La Tosca

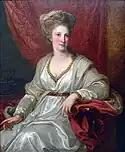
Queen Maria Carolina

Three minor characters in "La Tosca" are real historical figures: Queen Maria Carolina; Prince Diego Naselli, the Governor of Rome; and the composer, Giovanni Paisiello. However, their treatment in the play is not always historically accurate. On the day the play takes place, Queen Maria Carolina was actually on her way to Austria and staying in Livorno, not Rome. Paisiello was a Neapolitan court composer, but at the time of the play he was under suspicion for anti-Royalist sympathies, making him a highly unlikely candidate for Maria Carolina's gathering in Act 2. According to Deborah Burton, another minor character, Princesse Orlonia, is probably based on Princess Torlonia. Although their names and backgrounds contain historical allusions, the four main protagonists, Cesare Angelotti, Mario Cavaradossi, Floria Tosca, and Baron Scarpia are fictional. Their backgrounds are revealed in the conversations between Angelotti and Cavaradossi in Acts 1 and 3.